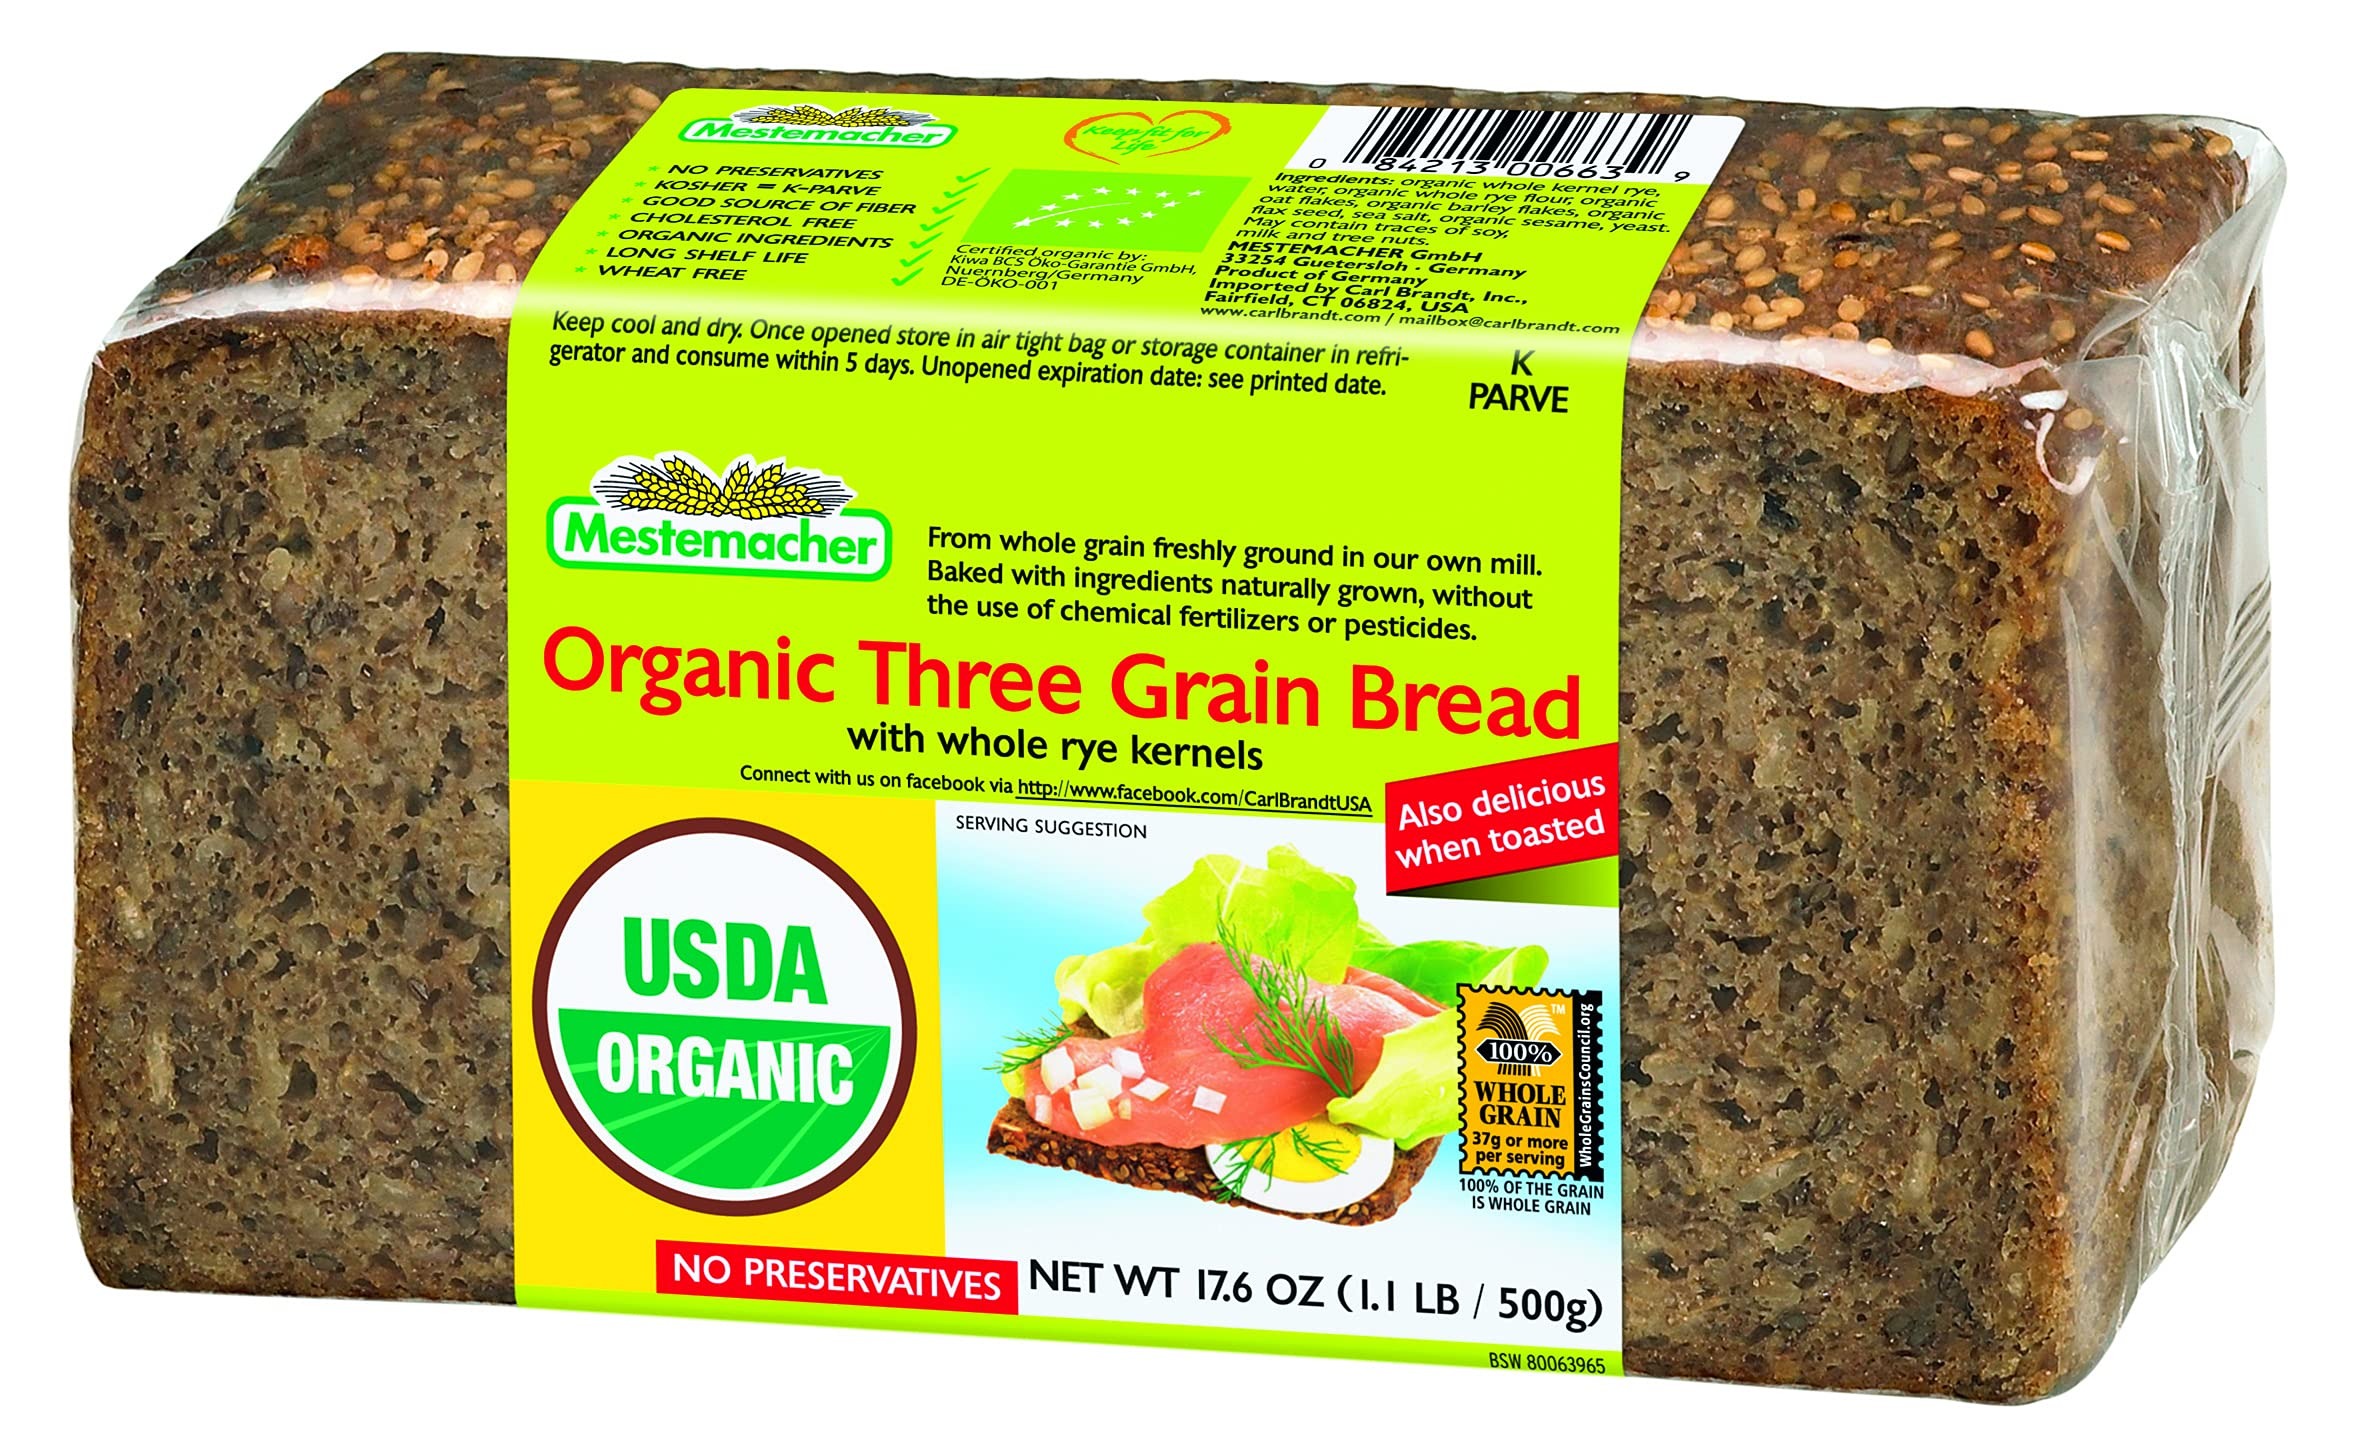
Item Name: Mestemacher BREAD
Value: nan
Unit: None

Price: 10.99